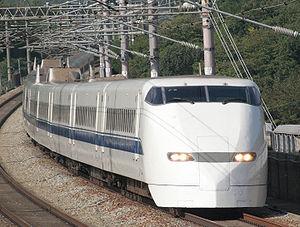
La liste qui suit est une liste de trains à grande vitesse limitée aux rames roulantes conventionnelles qui ont été, sont ou seront en service commercial sous peu.
Le Hikari est le nom d'un service de train à grande vitesse japonais du réseau Shinkansen développé par la JR Central sur la ligne Tōkaidō et par la JR West sur la ligne Sanyō. Plus lent que le Nozomi mais plus rapide que le Kodama, il dessert plus de destinations que le premier mais moins que le second.
Le Shinkansen est le système de train à grande vitesse en service au Japon. Ce nom désigne aussi bien les trains que l'infrastructure. L'utilisation d'un ensemble de lignes réservées et les techniques employées ont fait du Shinkansen un précurseur et du Japon le pionnier de la grande vitesse ferroviaire lors de sa mise en service en 1964. Les rames du Shinkansen sont aujourd'hui mondialement reconnues pour leur confort, leur fiabilité et leur sécurité, ainsi que pour leur gestion des plus rigoureuses.